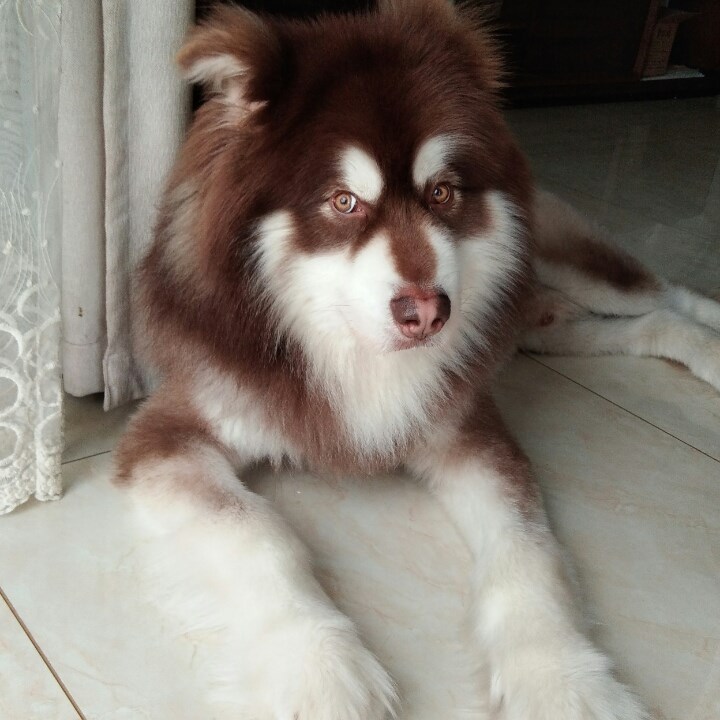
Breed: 1324-n000004-malamute